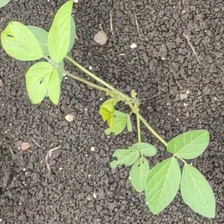
Weed species: Asian_Pigeonwings_(Clitoria Ternatea)